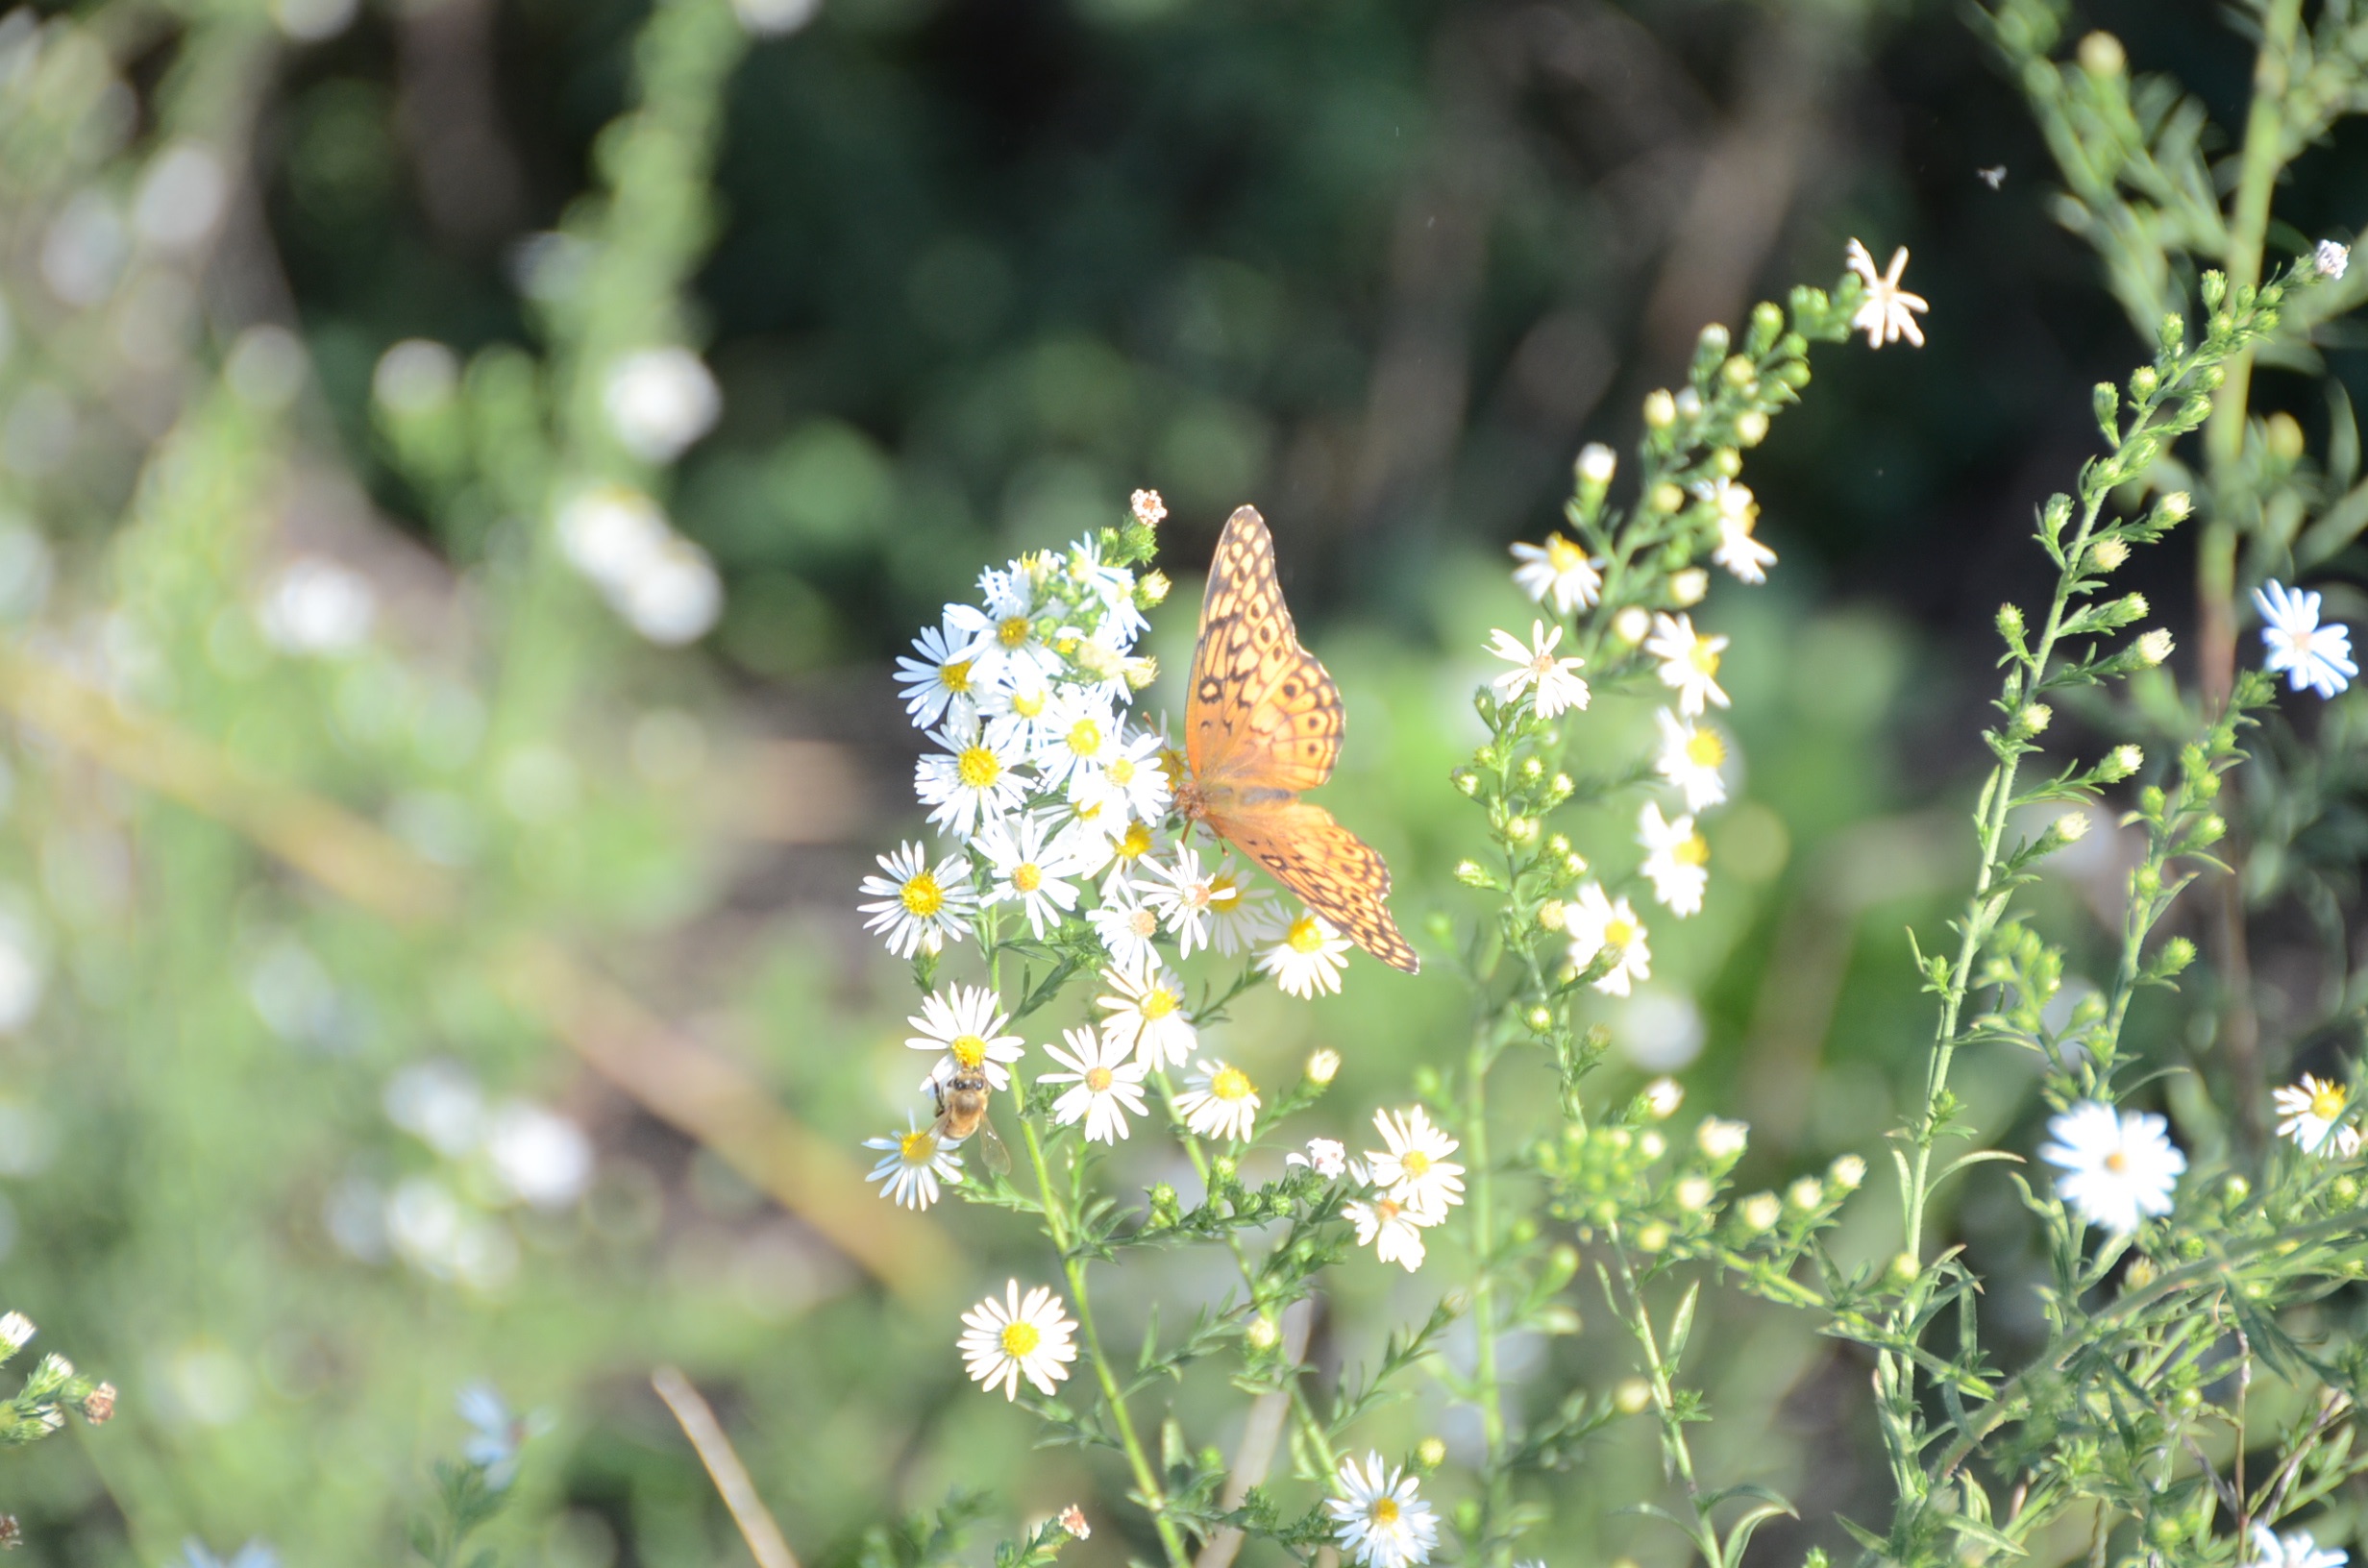
nature, grass, blossom, plant, meadow, leaf, flower, wildlife, green, herb, insect, botany, butterfly, garden, flora, fauna, invertebrate, wildflower, close up, shrub, macro photography, flowering plant, land plant, moths and butterflies